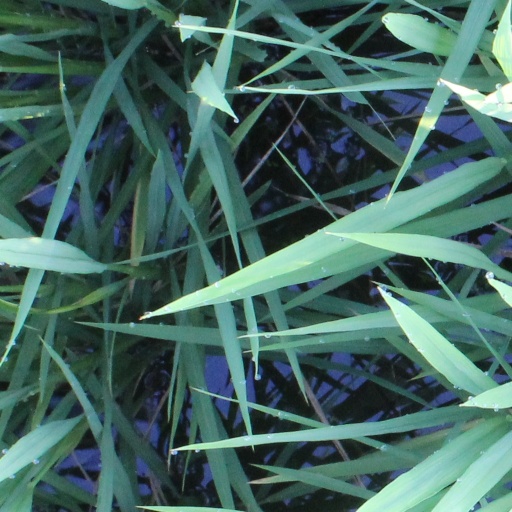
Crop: rice